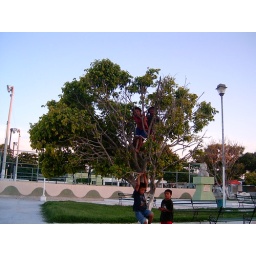
monkeys in the trees